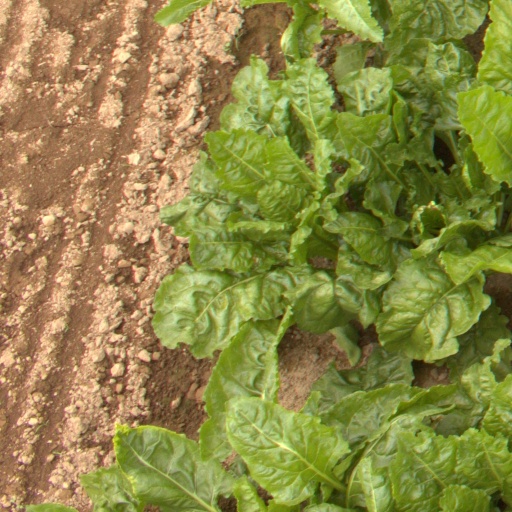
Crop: sugar beet